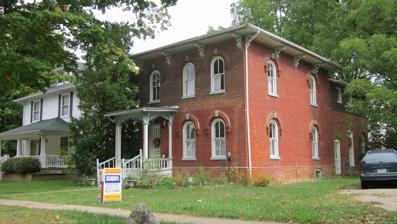
Building: Frederick Frieseke Birthplace and Boyhood Home
Country: United States of America
Year built: 1870
United States historic place Frederick Frieseke Birthplace and Boyhood Home U.S. National Register of Historic Places Location 654 N. Water St., Owosso, Michigan Coordinates 43°00′15″N 84°10′23″W / 43.00417°N 84.17306°W / 43.00417; -84.17306 ( Frieseke, Frederick, Birthplace and Boyhood Home ) Area less than one acre Built 1870 ( 1870 ) Architectural style Italianate MPS Owosso MRA NRHP reference No. 80001895 Added to NRHP November 4, 1980 The Frederick Frieseke Birthplace and Boyhood Home is a single-family home in Owosso, Michigan . It was listed on the National Register of Historic Places in 1980. History Herman Frieseke and his brother Julius worked in the Owosso brickyards of Charles Shattuck and in the late 1860s purchased the operation. Their yard was a success, and in 1870 Herman could afford to construct a family home. In 1874, his son Frederick Frieseke was born in this house. Frederick showed an aptitude for art at a young age, and his parents sent him to the Art Institute of Chicago after finishing elementary school. He later moved to Paris , studied under Whistler , and was awarded the Chevalier of the Legion of Honor , the highest honor bestowed upon artists by the French state. Frieseke died in 1939 in Paris. Description The Frieseke house is a two-story, three-bay brick Italianate structure. It has rounded arch windows with soldier brick voussoirs , brackets along the cornice, and a low hipped roof. The front porch has been altered, and a large concrete block addition was constructed at the rear of the house. References